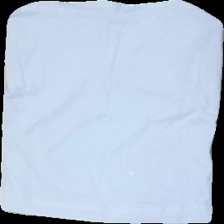
View: back
Type: Tank top
Category: Ladies
Brand: Gina Tricot
Colors: Blue
Material: 100% cotton
Cut: Regular, Cropped
Size: S
Season: All
Stains: Minor
Price range: <50
Recommended usage: Recycle